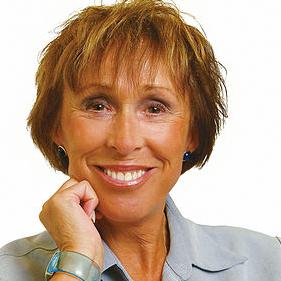
Age: 69